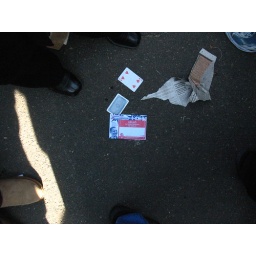
Bits of propaganda on the ground near 17th street and Constitution Avenue, where crowds gathered to watch Obama's speech.